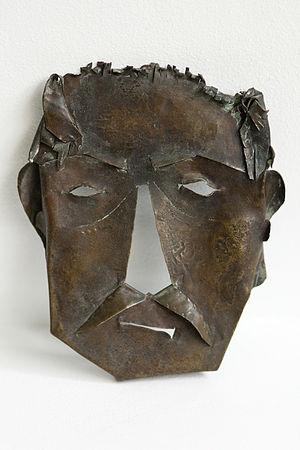
15 x 12,5 x 1,5 cm - Cuivre
Abraham Habbah, dit Habbah est un plasticien sculpteur né à Bagdad en 1927 et mort à Paris en 1998. Il crée tout d'abord ses œuvres en cuivre pour l'essentiel puis, à partir de 1964, il commence à réaliser des sculptures à base de fourchettes et de cuillères qui deviendront son matériau de prédilection.